Peruvian political crisis (2016–present)

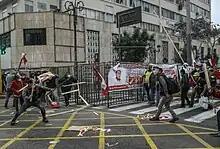
Clashes between members of Free Peru and La Resistencia Dios, Patria y Familia during the electoral crisis

After Castillo took the lead during the ballot-counting process, Fujimori promoted unproven claims of electoral fraud. In a media event following election day, Fujimori alleged that a "series of irregularities" had occurred, presenting photographs and videos in an attempt to support her allegations, while also accusing Free Peru of attempting to "distort and delay" the election process. Fujimori argued that it consisted in the challenge of polling stations where Fujimori would register a greater number of votes than his opponent, previous training talks by Free Peru in which they ask their representatives to arrive early at the polling stations to ensure control of the polling stations where titular members did not attend and irregularities in the vote count. To support the complaints, Keiko's running mate, Luis Galarreta, assured that Free Peru did a "high number of challenges" to electoral acts in which Keiko was favoured so they could not be counted to the final estimate until they were evaluated first by the National Jury of Elections. According to the complaint, over 1 300 voting acts were challenged by Free Peru; however, the first claims were rebutted by national electoral entities. After the resolution of the challenged votes and the acts observed by the Special Electoral Juries, the National Office of Electoral Processes published the total results on 15 June, in which Pedro Castillo surpassed Keiko Fujimori in number of votes.